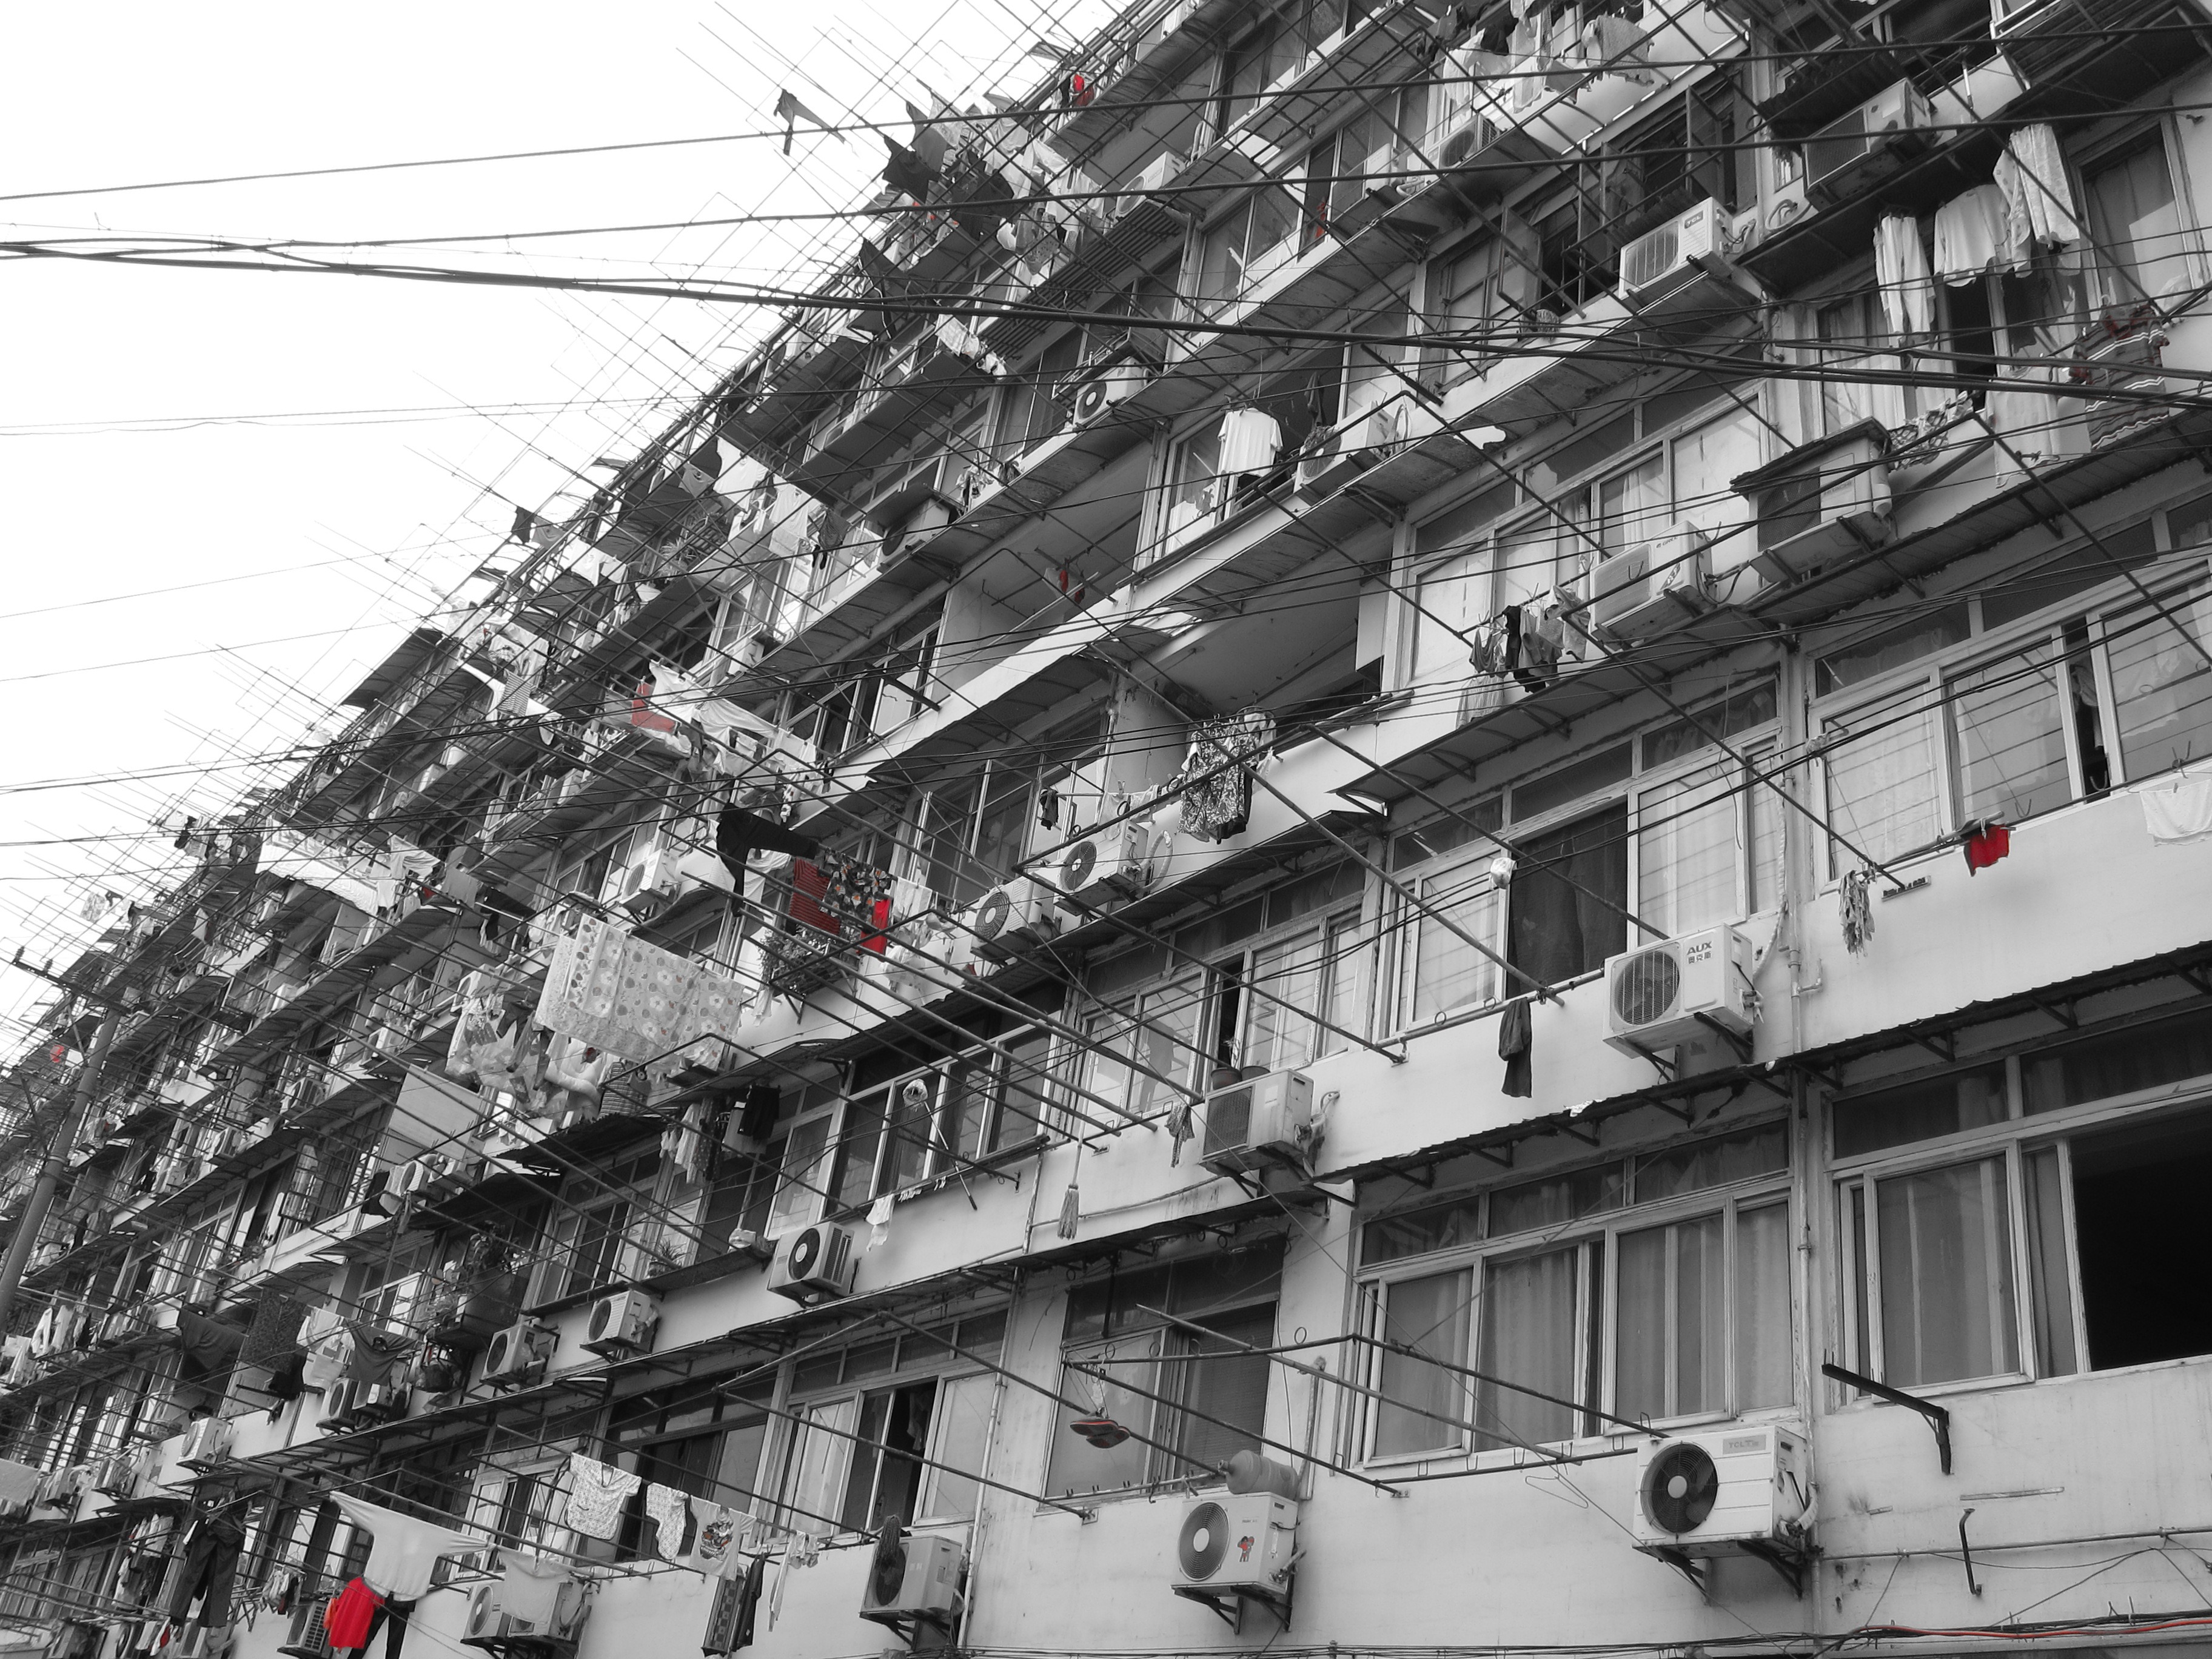
black and white, street, town, building, old, city, wall, ship, vehicle, monochrome, buildings, wires, shanghai, china, watercraft, warship, monochrome photography, naval ship, wire clothes